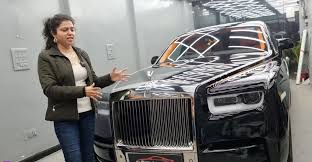
Label: noambulance